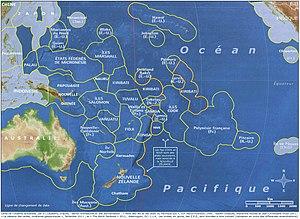
Carte de la Communauté du Pacifique (ZEE bleu sombre).
L’expédition de La Pérouse est une expédition « de découverte » commandée à partir de 1785 par Jean-François de La Pérouse, et sous l'impulsion du roi de France Louis XVI, dans le but d'effectuer une exploration de l'océan Pacifique dans la lignée de James Cook voire d'effectuer une circumnavigation du globe. Les navires de l'expédition, La Boussole et L'Astrolabe, s'échouèrent à Vanikoro ce qui mit un terme à l'expédition en 1788. Des survivants s'installèrent temporairement sur place avant de disparaître.
La Communauté du Pacifique est une organisation internationale, bilingue qui compte parmi ses membres les États et les territoires anglophones et francophones de la région. Œuvrant en Océanie, la CPS a été fondée en 1947 peu après la Seconde Guerre mondiale par l'Australie, les États-Unis, la France, la Nouvelle-Zélande, les Pays-Bas et le Royaume-Uni. À l'époque, ces six pays administraient des territoires du Pacifique et anticipaient les avantages qu’ils pourraient retirer en leur apportant une aide « coordonnée ». Appelée à l’origine « Commission du Pacifique Sud », elle a été rebaptisée en 1997, « Secrétariat général de la Communauté du Pacifique », sa zone d’intervention s’étendant désormais du nord au sud du Pacifique. Depuis novembre 2015, la CPS porte le nouveau nom de « Communauté du Pacifique » et conserve le sigle « CPS », utilisé dans toute la région du Pacifique.